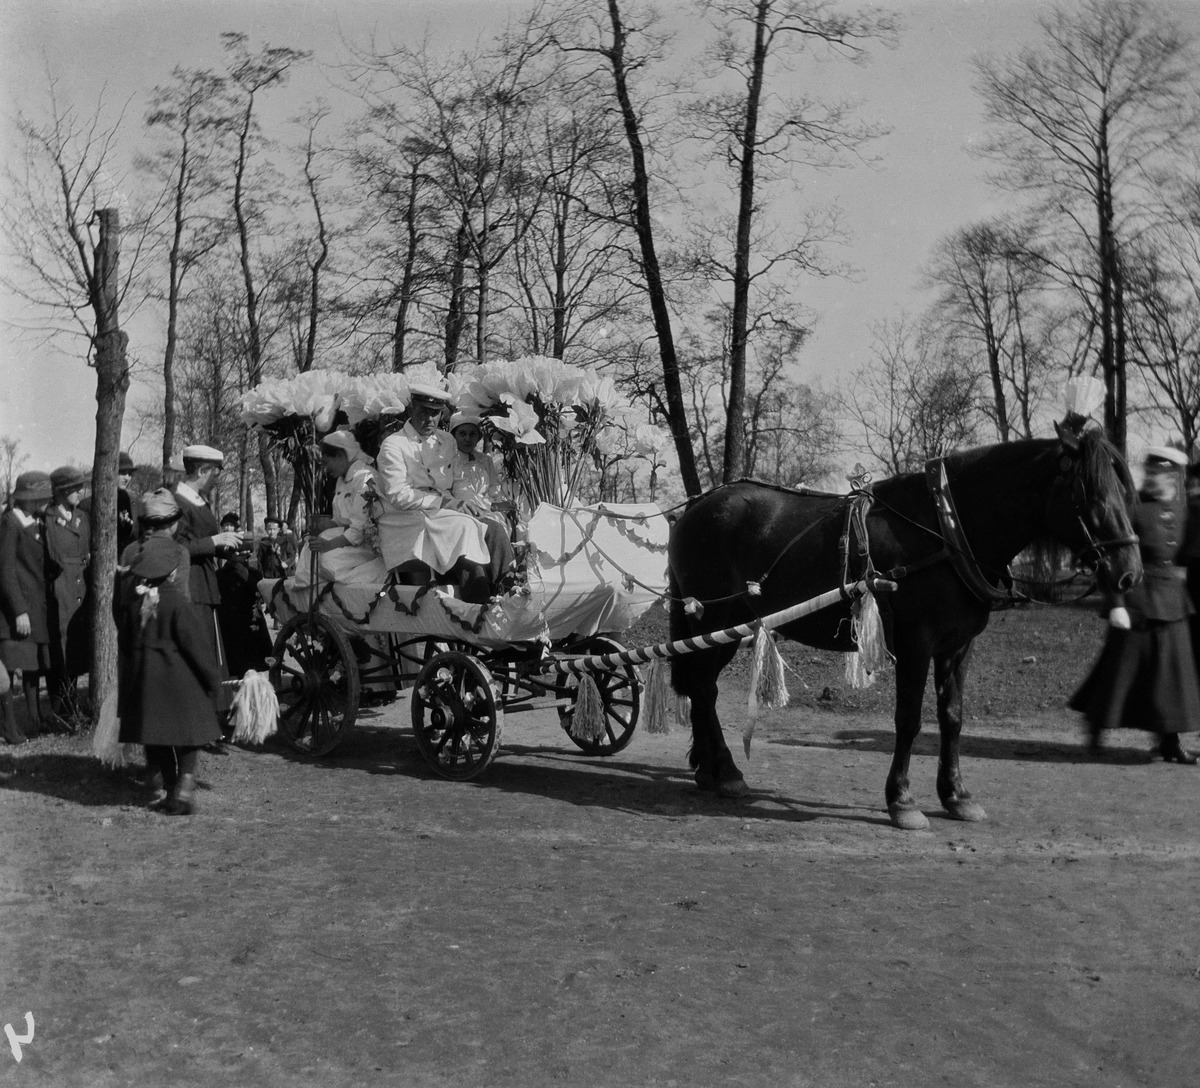
Vappu ( Lastenpäivät 1918 )
sisällön kuvaus: Vappu ( Lastenpäivät 1918 ) . Koristellut hevosajoneuvot. mustavalkoinen
Kuvaaja: Timiriasew, Ivan, valokuvaaja
Ajankohta: kuvausaika 01.05.1915
Paikka: Suomi, Uusimaa, Helsinki, Helsinki
Aiheet: vuotuisjuhlat vappu, yleisö, lapset, hevosajoneuvot, hevoset, kukat tekokukat